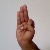
The image shows a hand gesture representing the letter 'F' in Indian Sign Language.